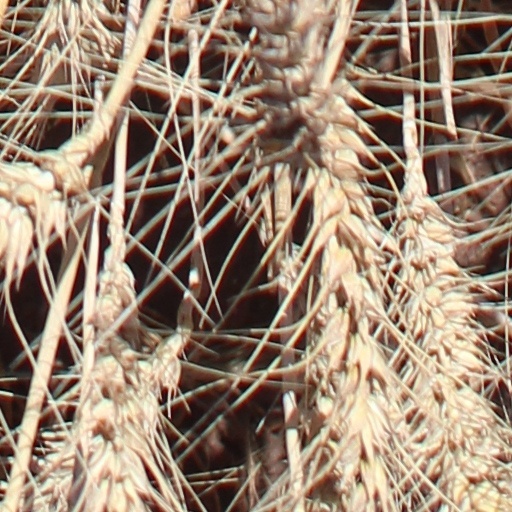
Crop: wheat